John Fugh

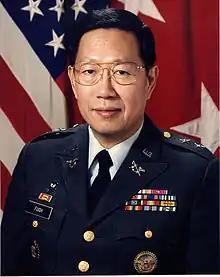
Major General John Liu Fugh33rd Judge Advocate General of the United States Army

Major General John Liu Fugh (September 12, 1934 – May 11, 2010) was the first Chinese American to attain general officer status in the US Army. He was of Manchu descent. He was the 33rd Judge Advocate General of the US Army.